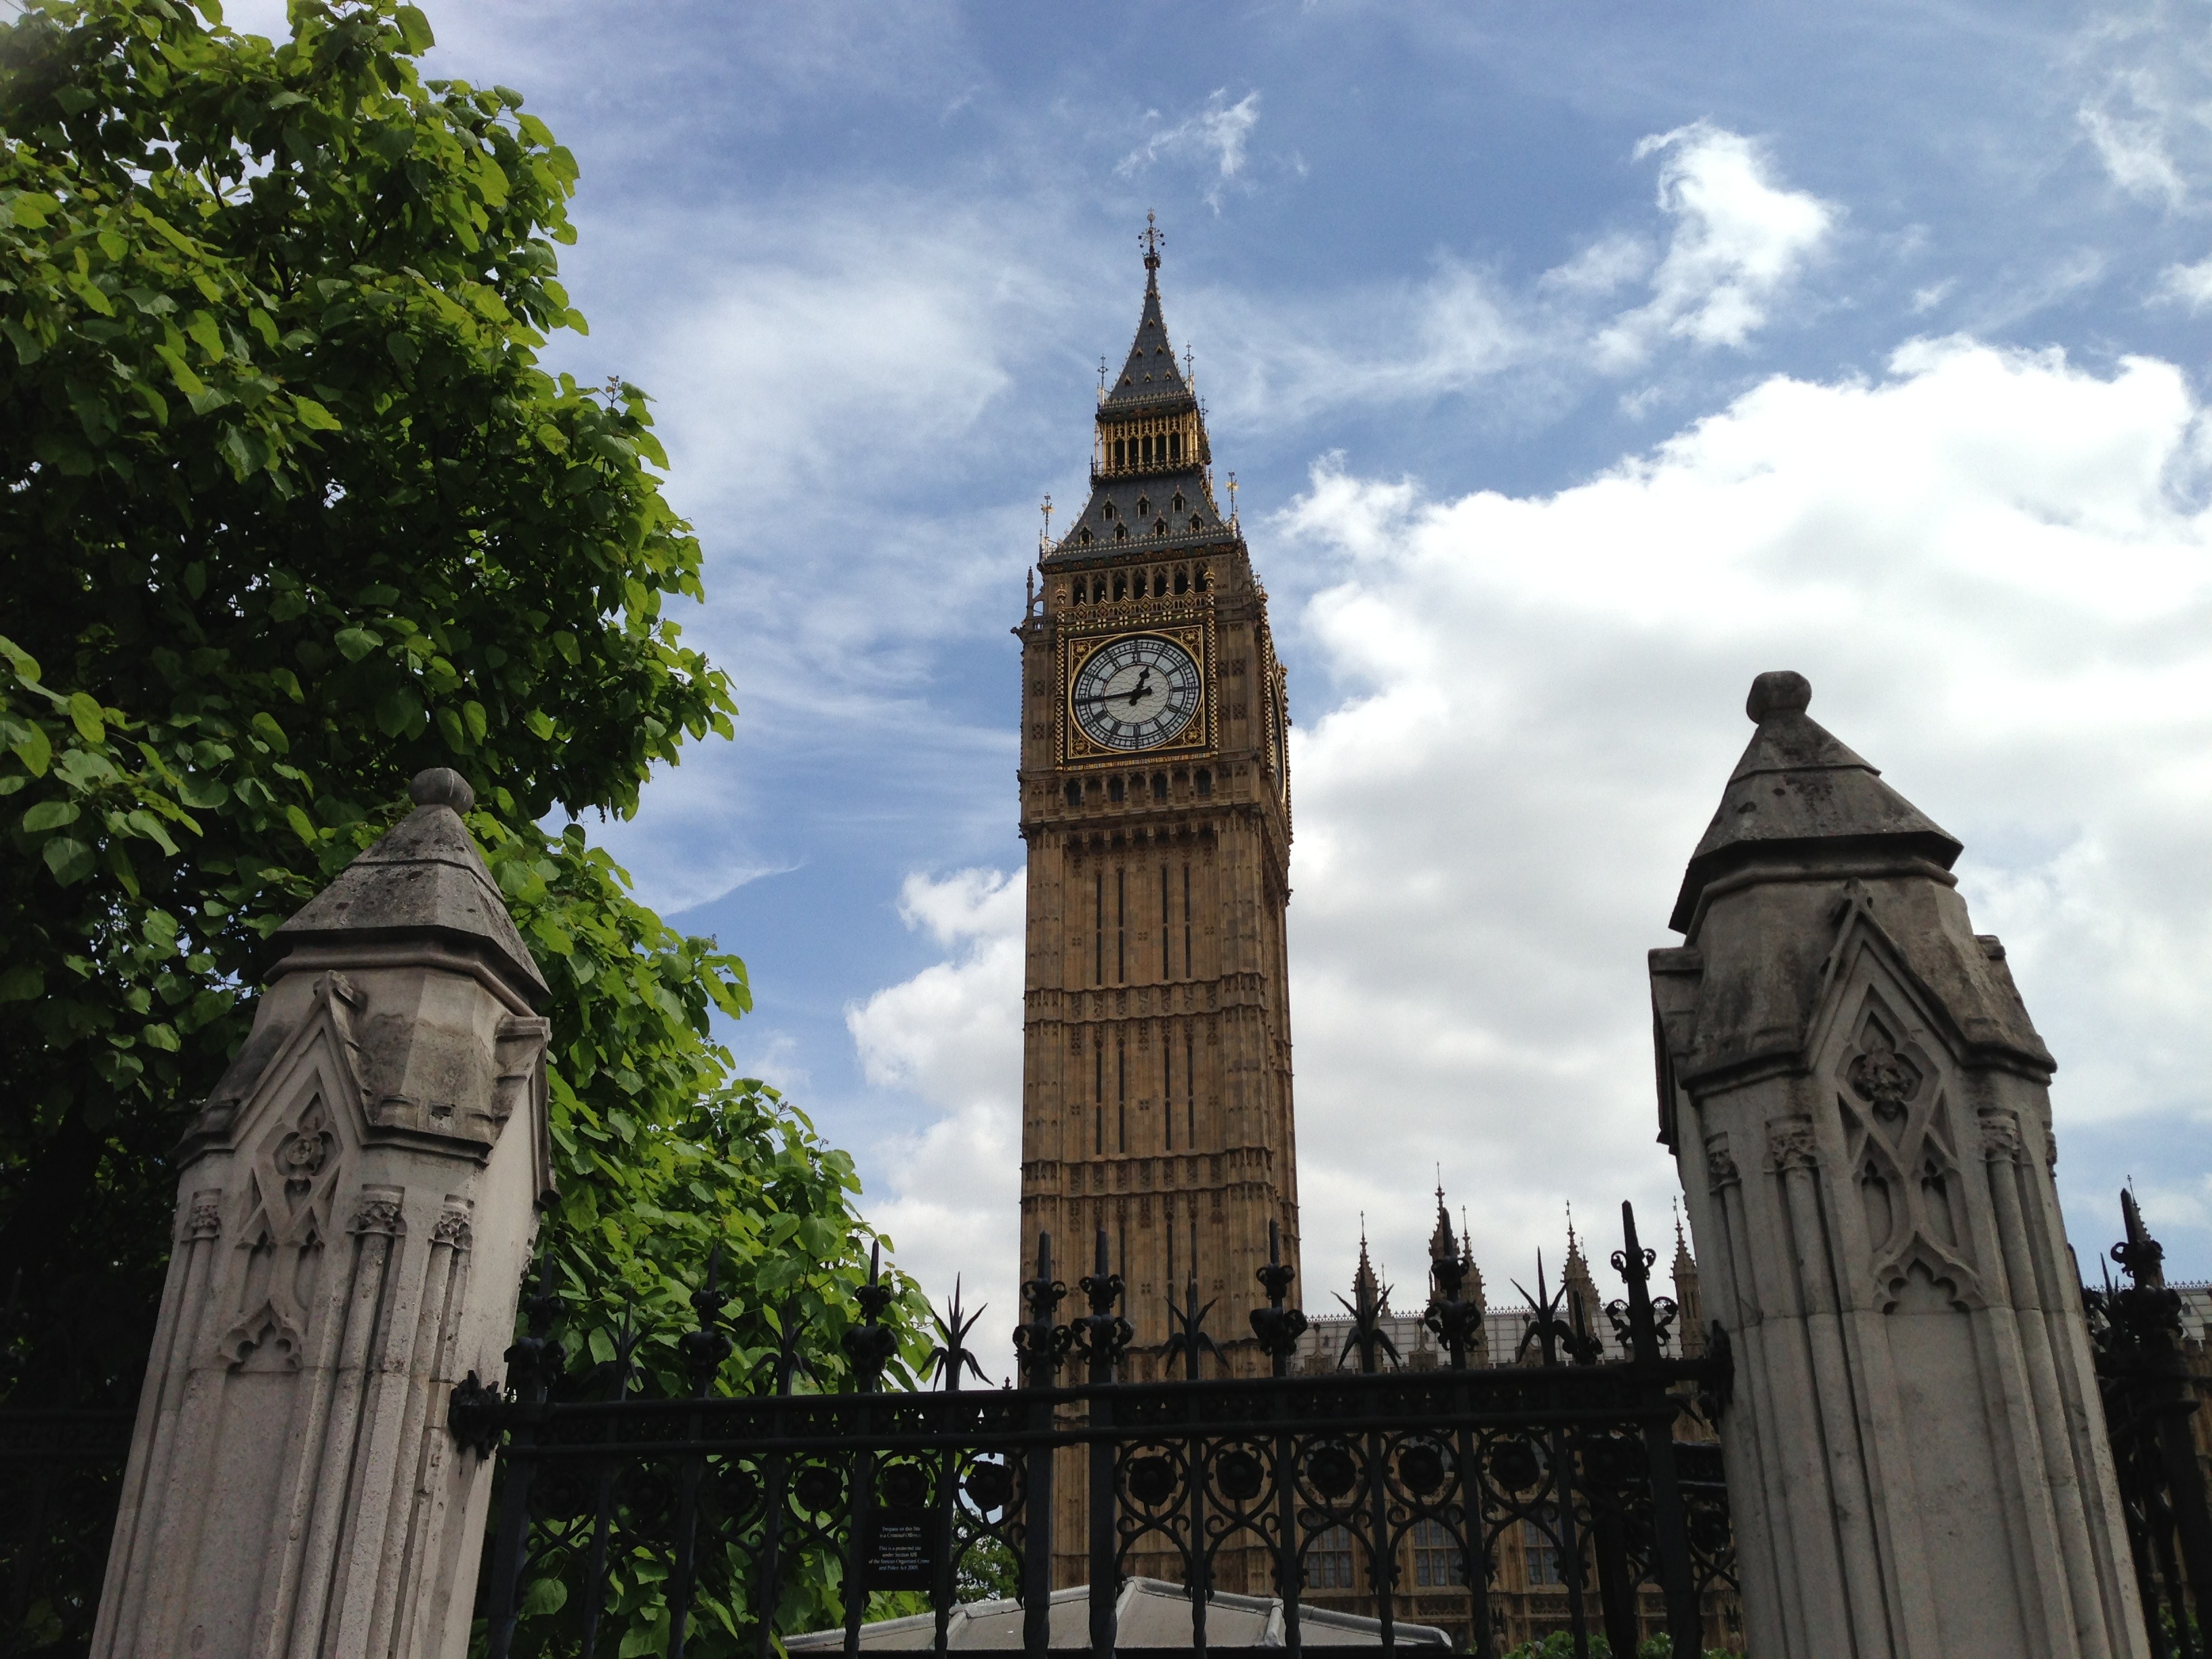
architecture, building, city, monument, tower, landmark, church, cathedral, place of worship, big ben, uk, england, london, spire, steeple, united kingdom, tours